Climate migration

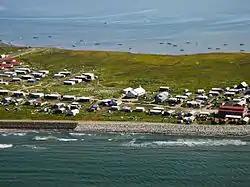
Shishmaref, Alaska, along with other Alaska villages, has faced increased flood risk since 2003

Due to rising sea levels, as many as 70,000 people will be displaced in the Sundarbans as early as 2020 according to an estimate by the Center for Oceanographic Studies at Jadavpur University. One expert calls for restoring the Sundarbans’ original mangrove habitats to both mitigate the impacts of rising seas and storm surges, and to serve as a carbon sink for greenhouse gas emissions.